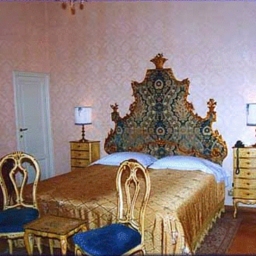
Room type: bedroom